John Harrison (diplomat)

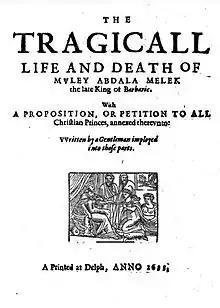
John Harrison's book, published in 1633.

James I of England sent John Harrison to Muley Zaydan in Morocco in 1610 and again in 1613 and 1615 in order to obtain the release of English captives. He negotiated a treaty in May 1627 with Sidi al-Ayachi, independent governor of Salé, who had risen a month before against Mulay Zaydan.